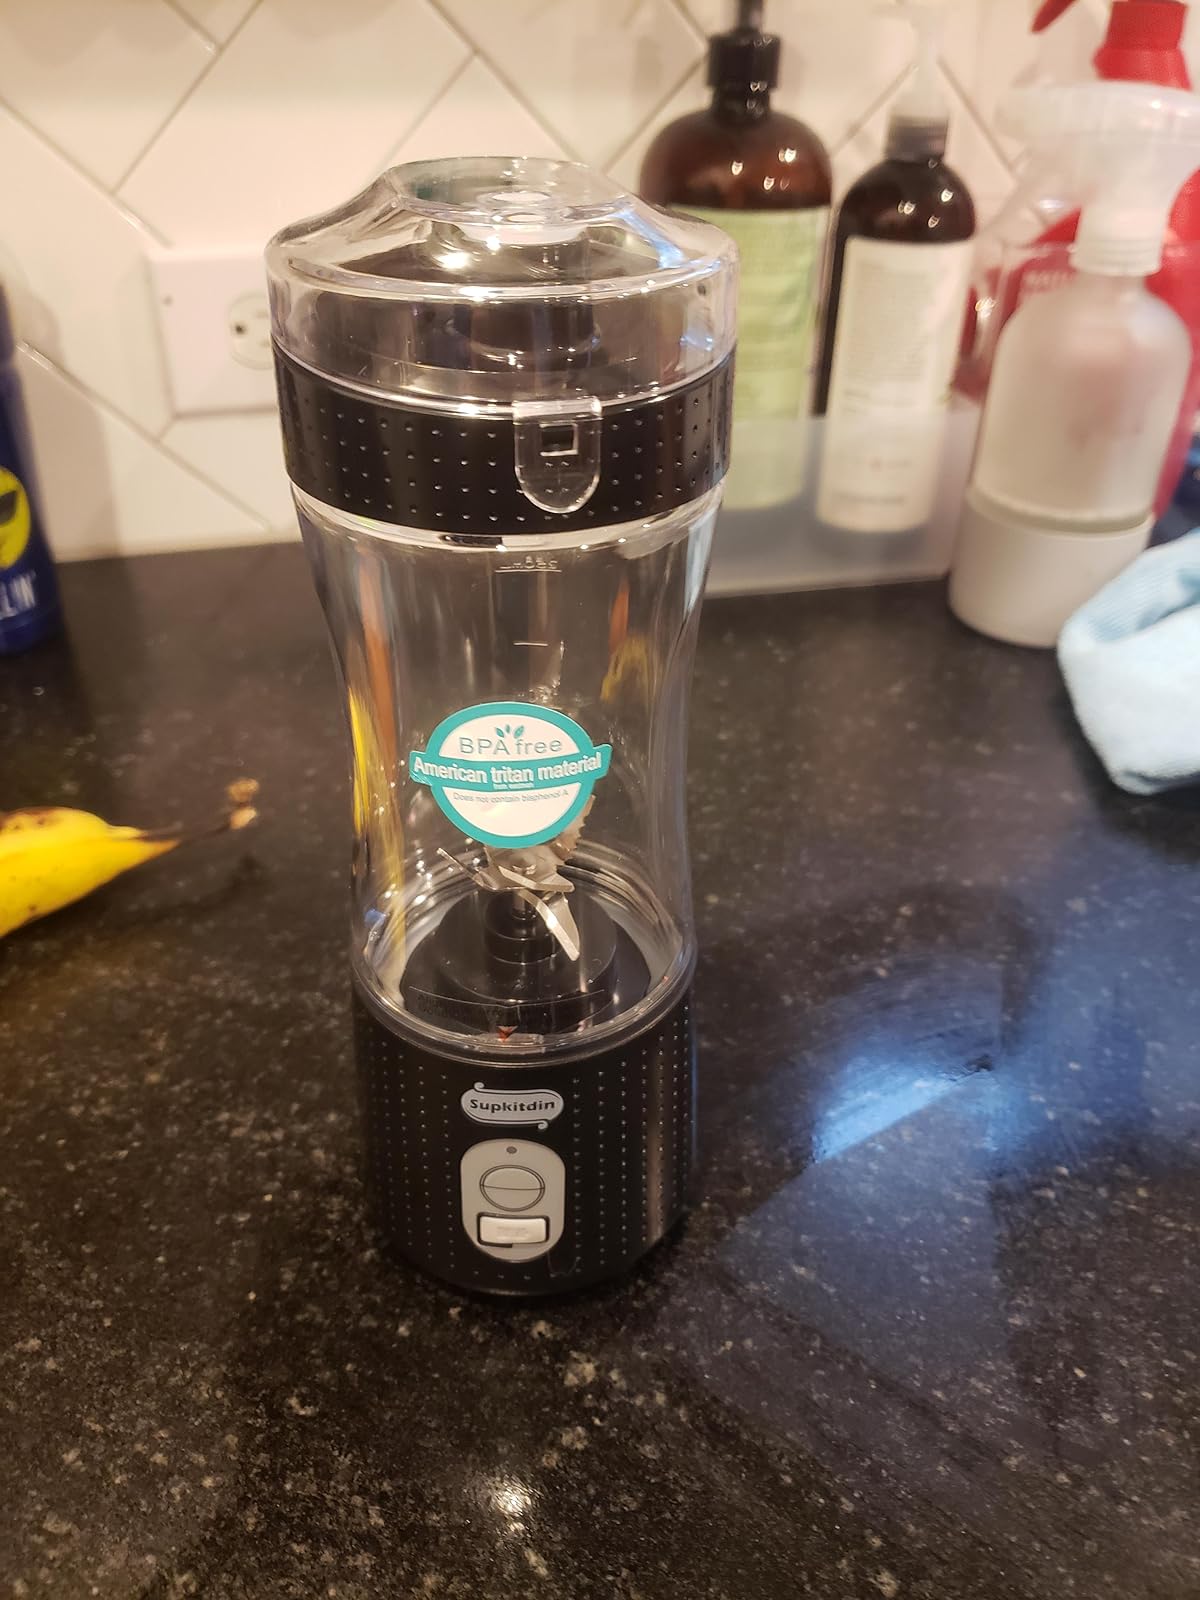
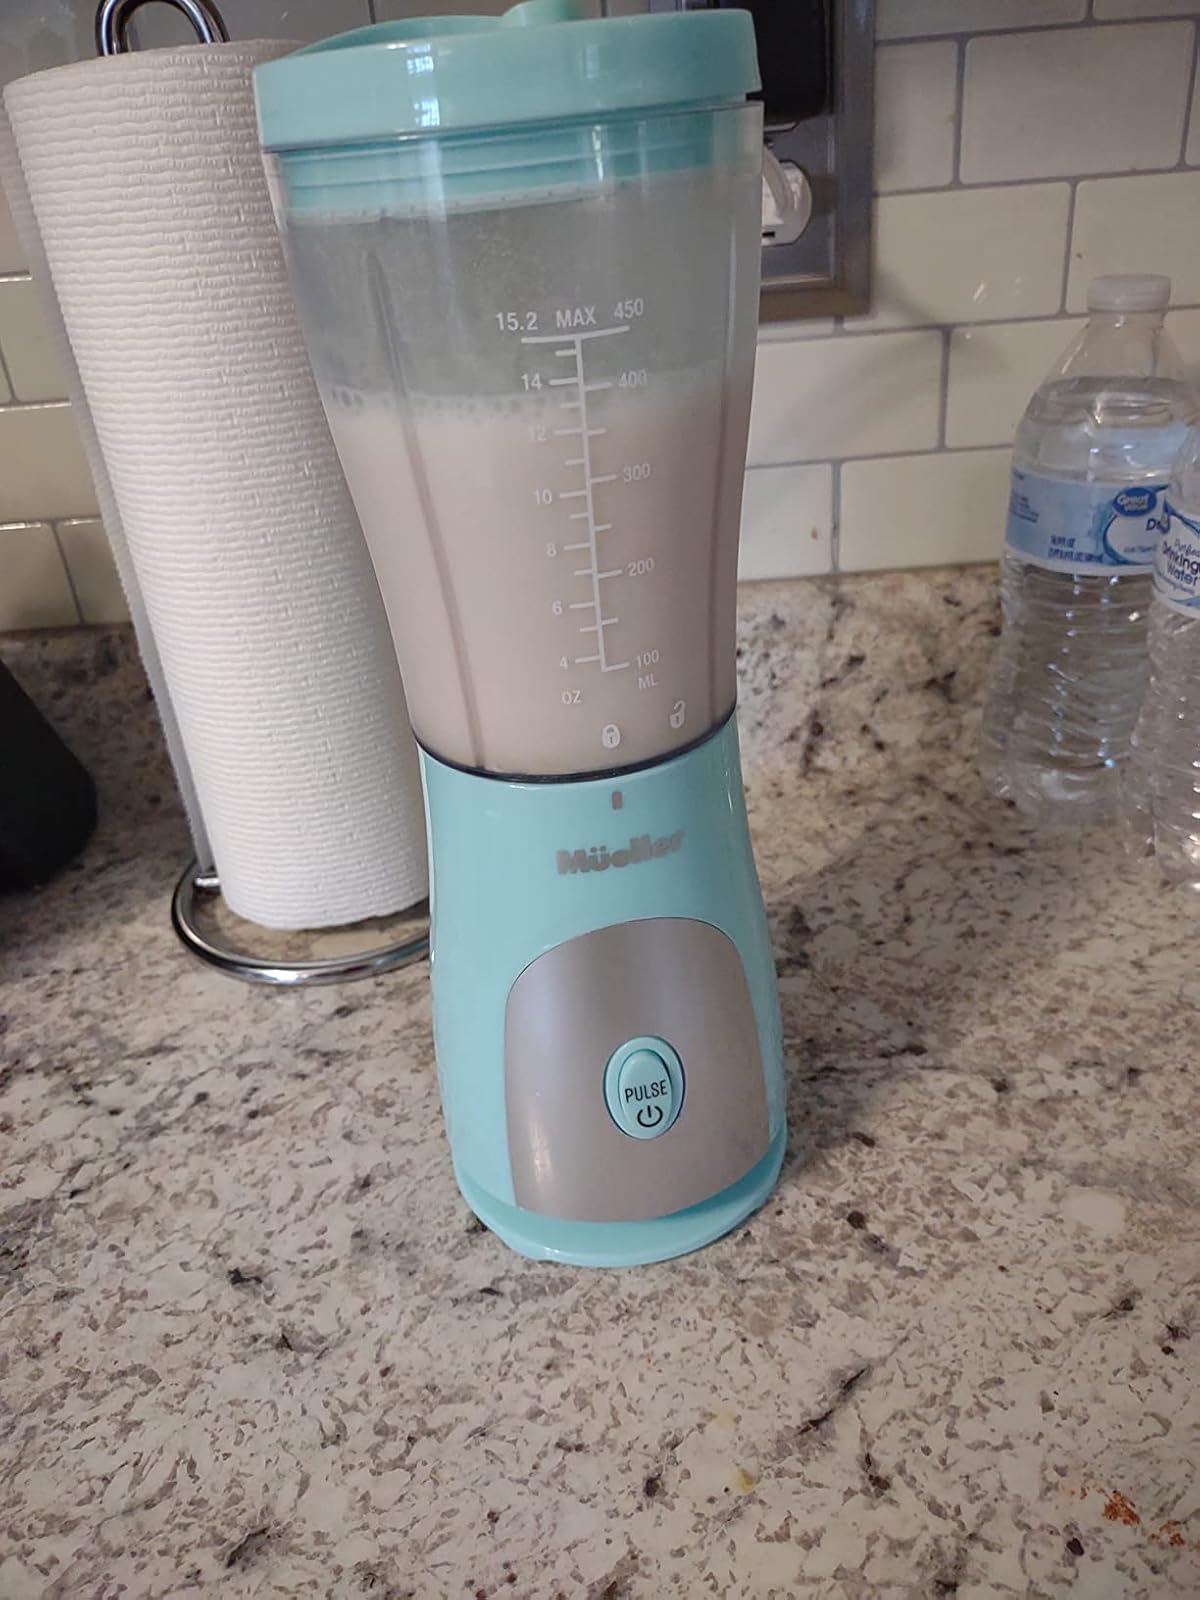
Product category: items_blender
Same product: no